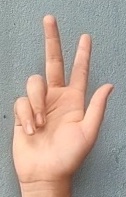
ASL sign: 3